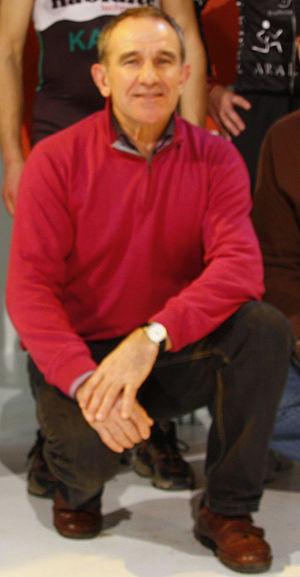
José Luis Korta Elizondo, né le 25 avril 1949 à Orio, Guipuscoa, est un ex-rameur, un patron, un entraîneur d'aviron et showman à la télévision.